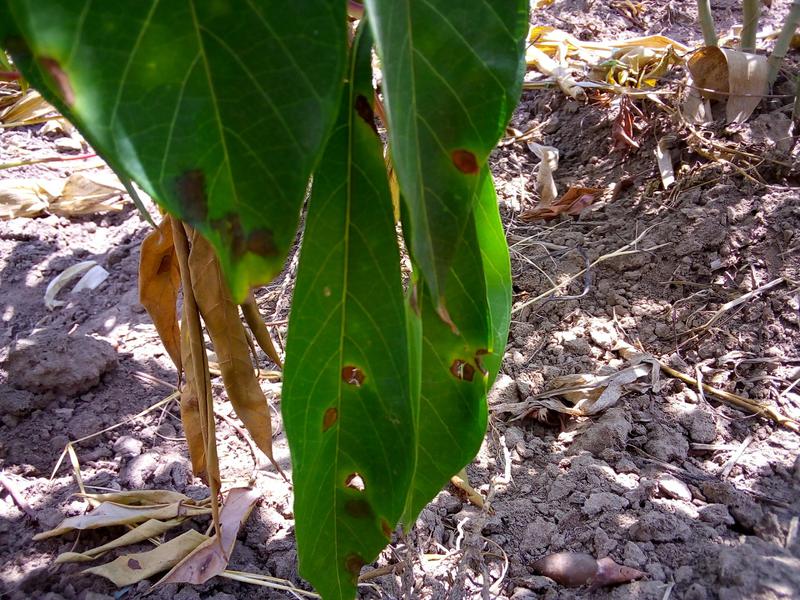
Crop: cassava
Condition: bacterial_blight